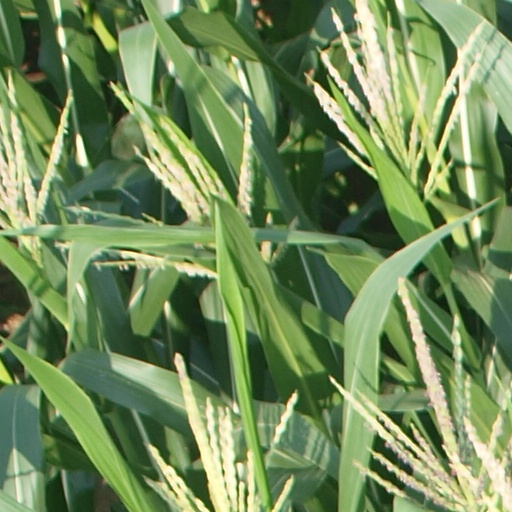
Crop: maize; corn